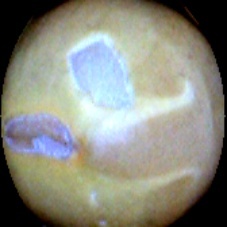
Label: Skin-damaged